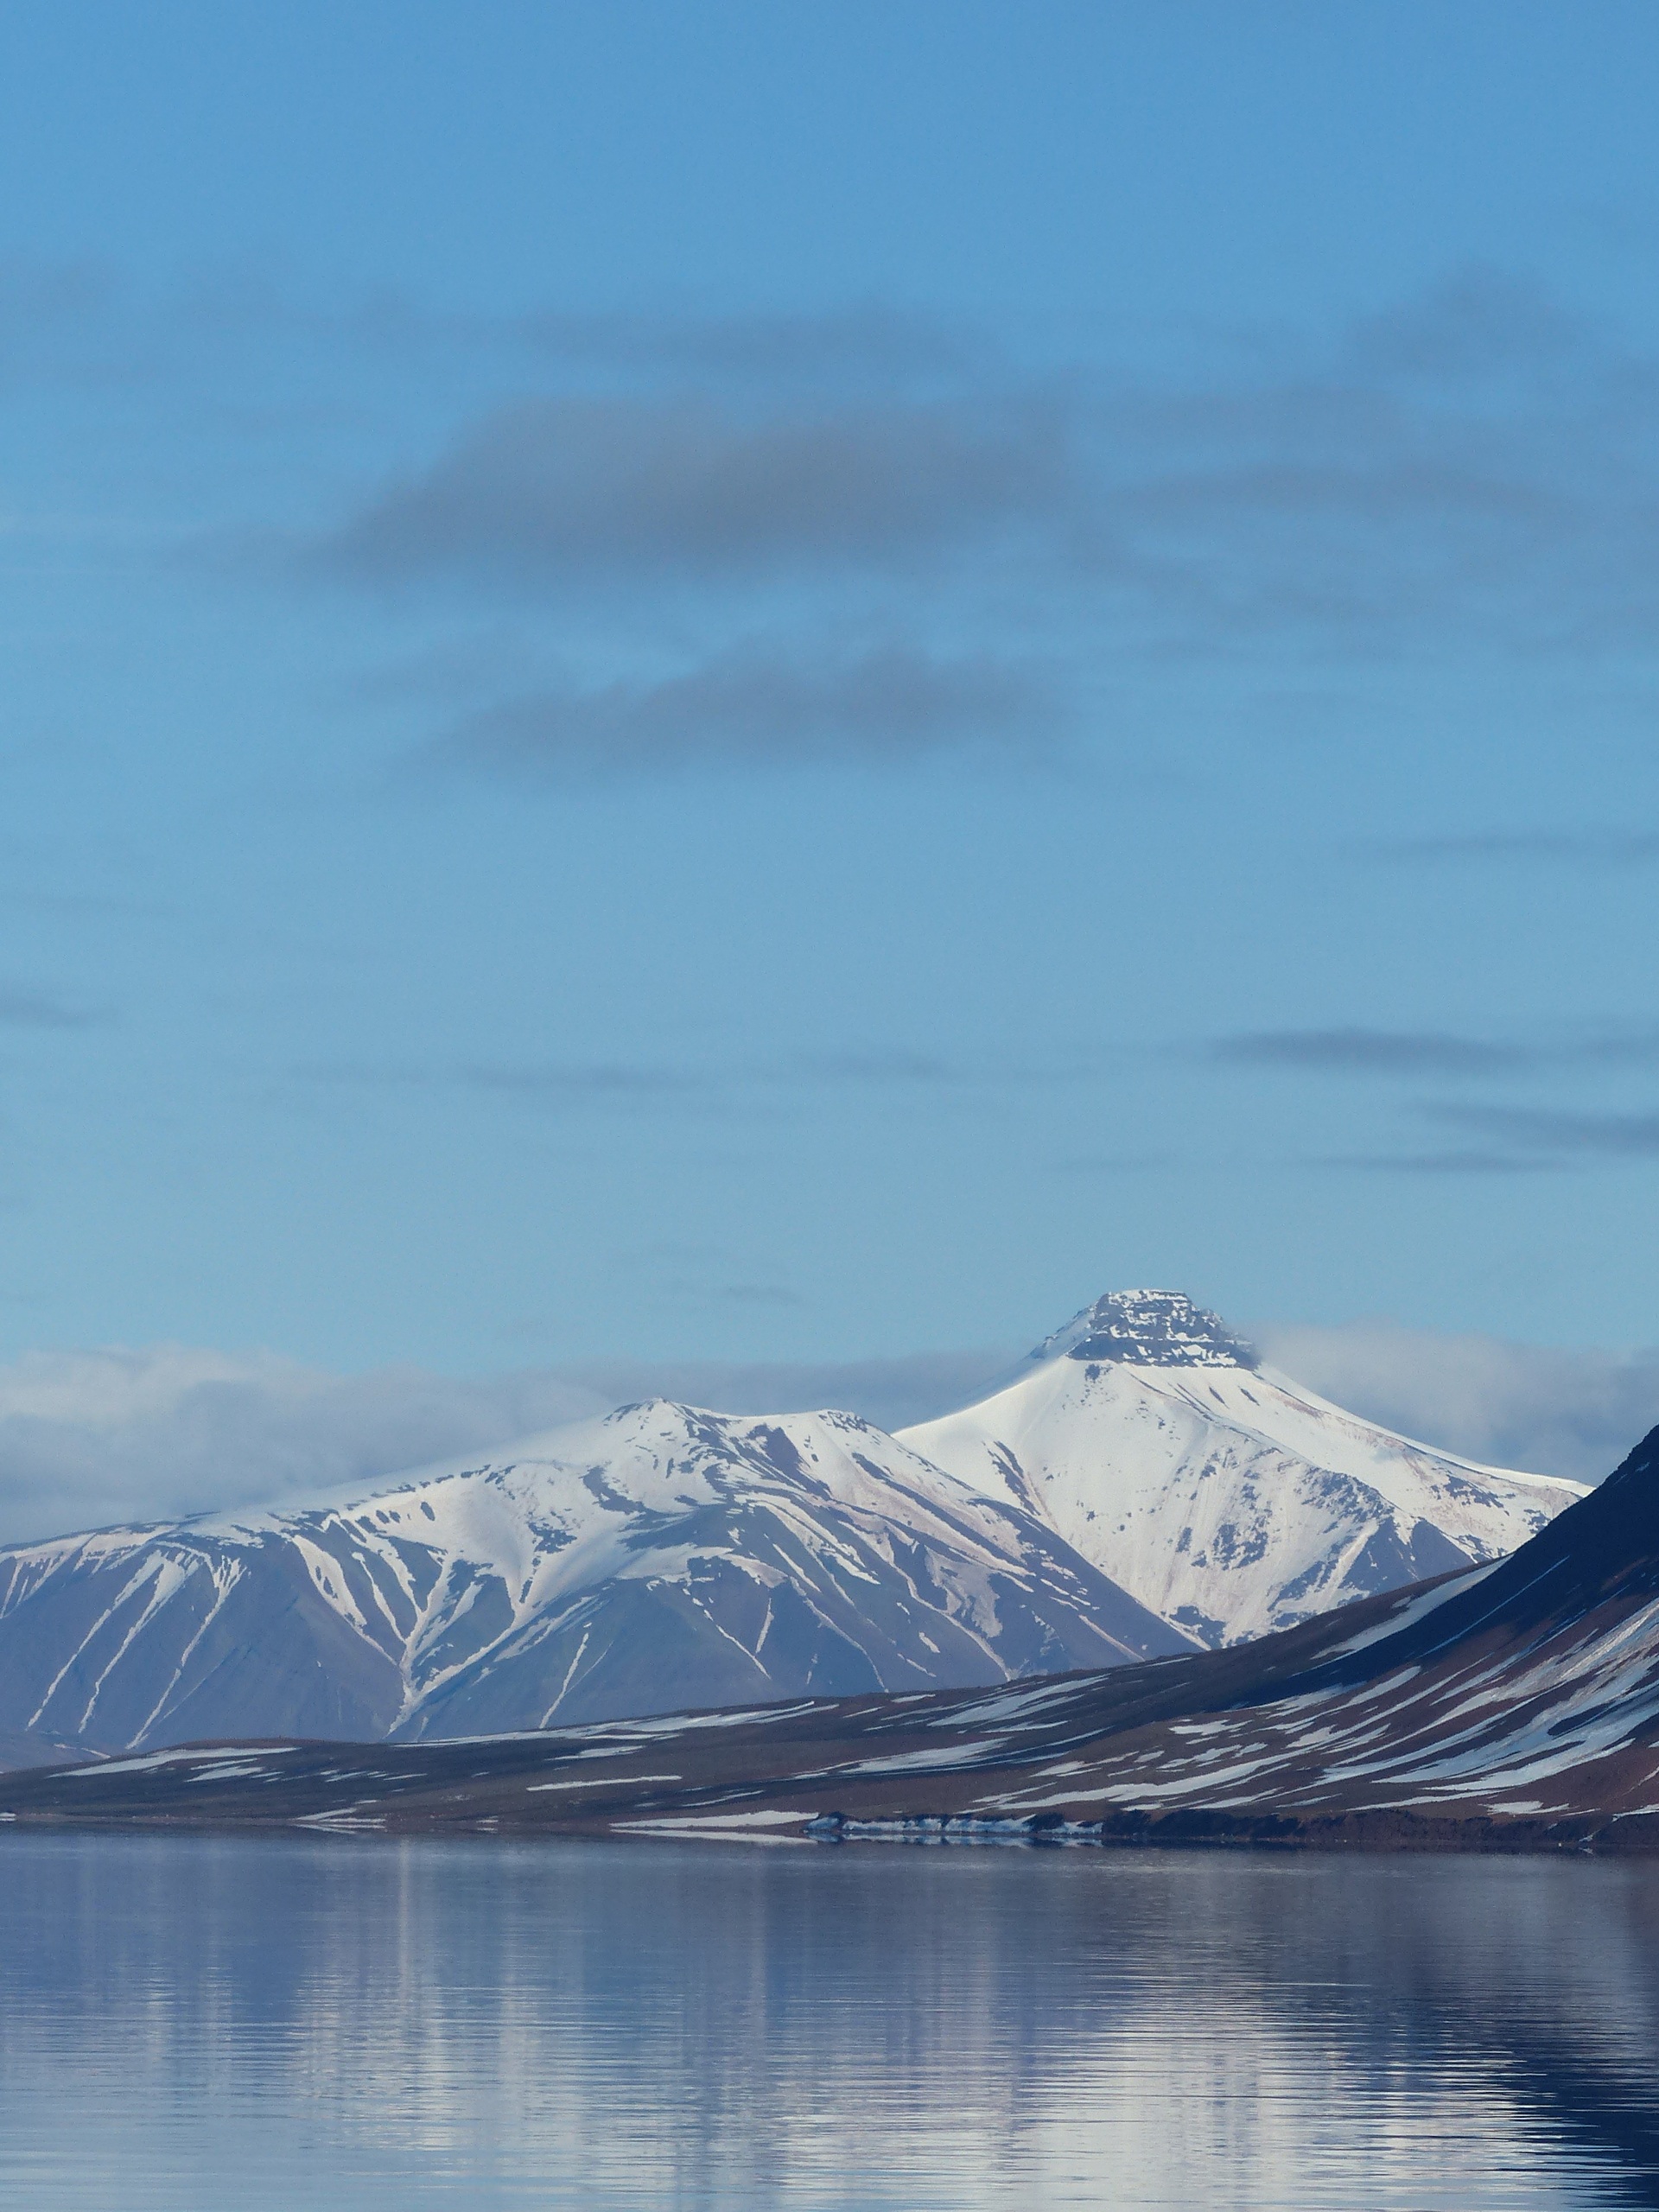
landscape, sea, water, mountain, snow, winter, lake, frost, mountain range, ice, reflection, glacier, fjord, arctic, iceberg, mountains, loch, landform, arctic ocean, spitsbergen, geographical feature, mountainous landforms, glacial landform